Transporter 2

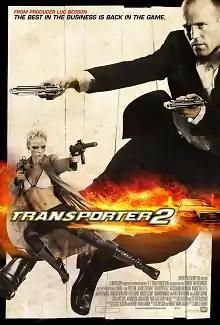
Theatrical release poster

Transporter 2 (French: Le Transporteur 2) is a 2005 English-language French action film directed by Louis Leterrier and written by Luc Besson & Robert Mark Kamen. It is the sequel to "The Transporter" (2002) and the second installment in the "Transporter" franchise, followed by "Transporter 3" (2008) and "The Transporter Refueled", also called Transporter 4. It stars Jason Statham as Frank Martin, with Alessandro Gassmann, Amber Valletta, Kate Nauta, François Berléand, Matthew Modine, and Jason Flemyng. In the film, Frank Martin (Statham) is tasked with protecting the young son of politician Jefferson Billings (Modine) from an international drugs cartel.